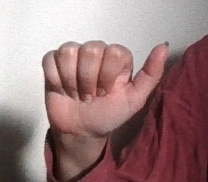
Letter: dhad